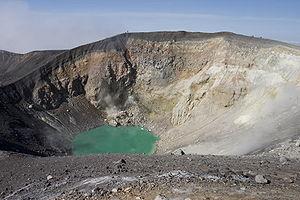
L'Ebeko, en russe Эбеко, est un volcan de Russie situé dans les îles Kouriles, sur Paramouchir. C'est l'un des volcans les plus actifs des îles Kouriles. Vers l'est, à ses pieds se trouve Severo-Kourilsk, la plus grande ville de Paramouchir.